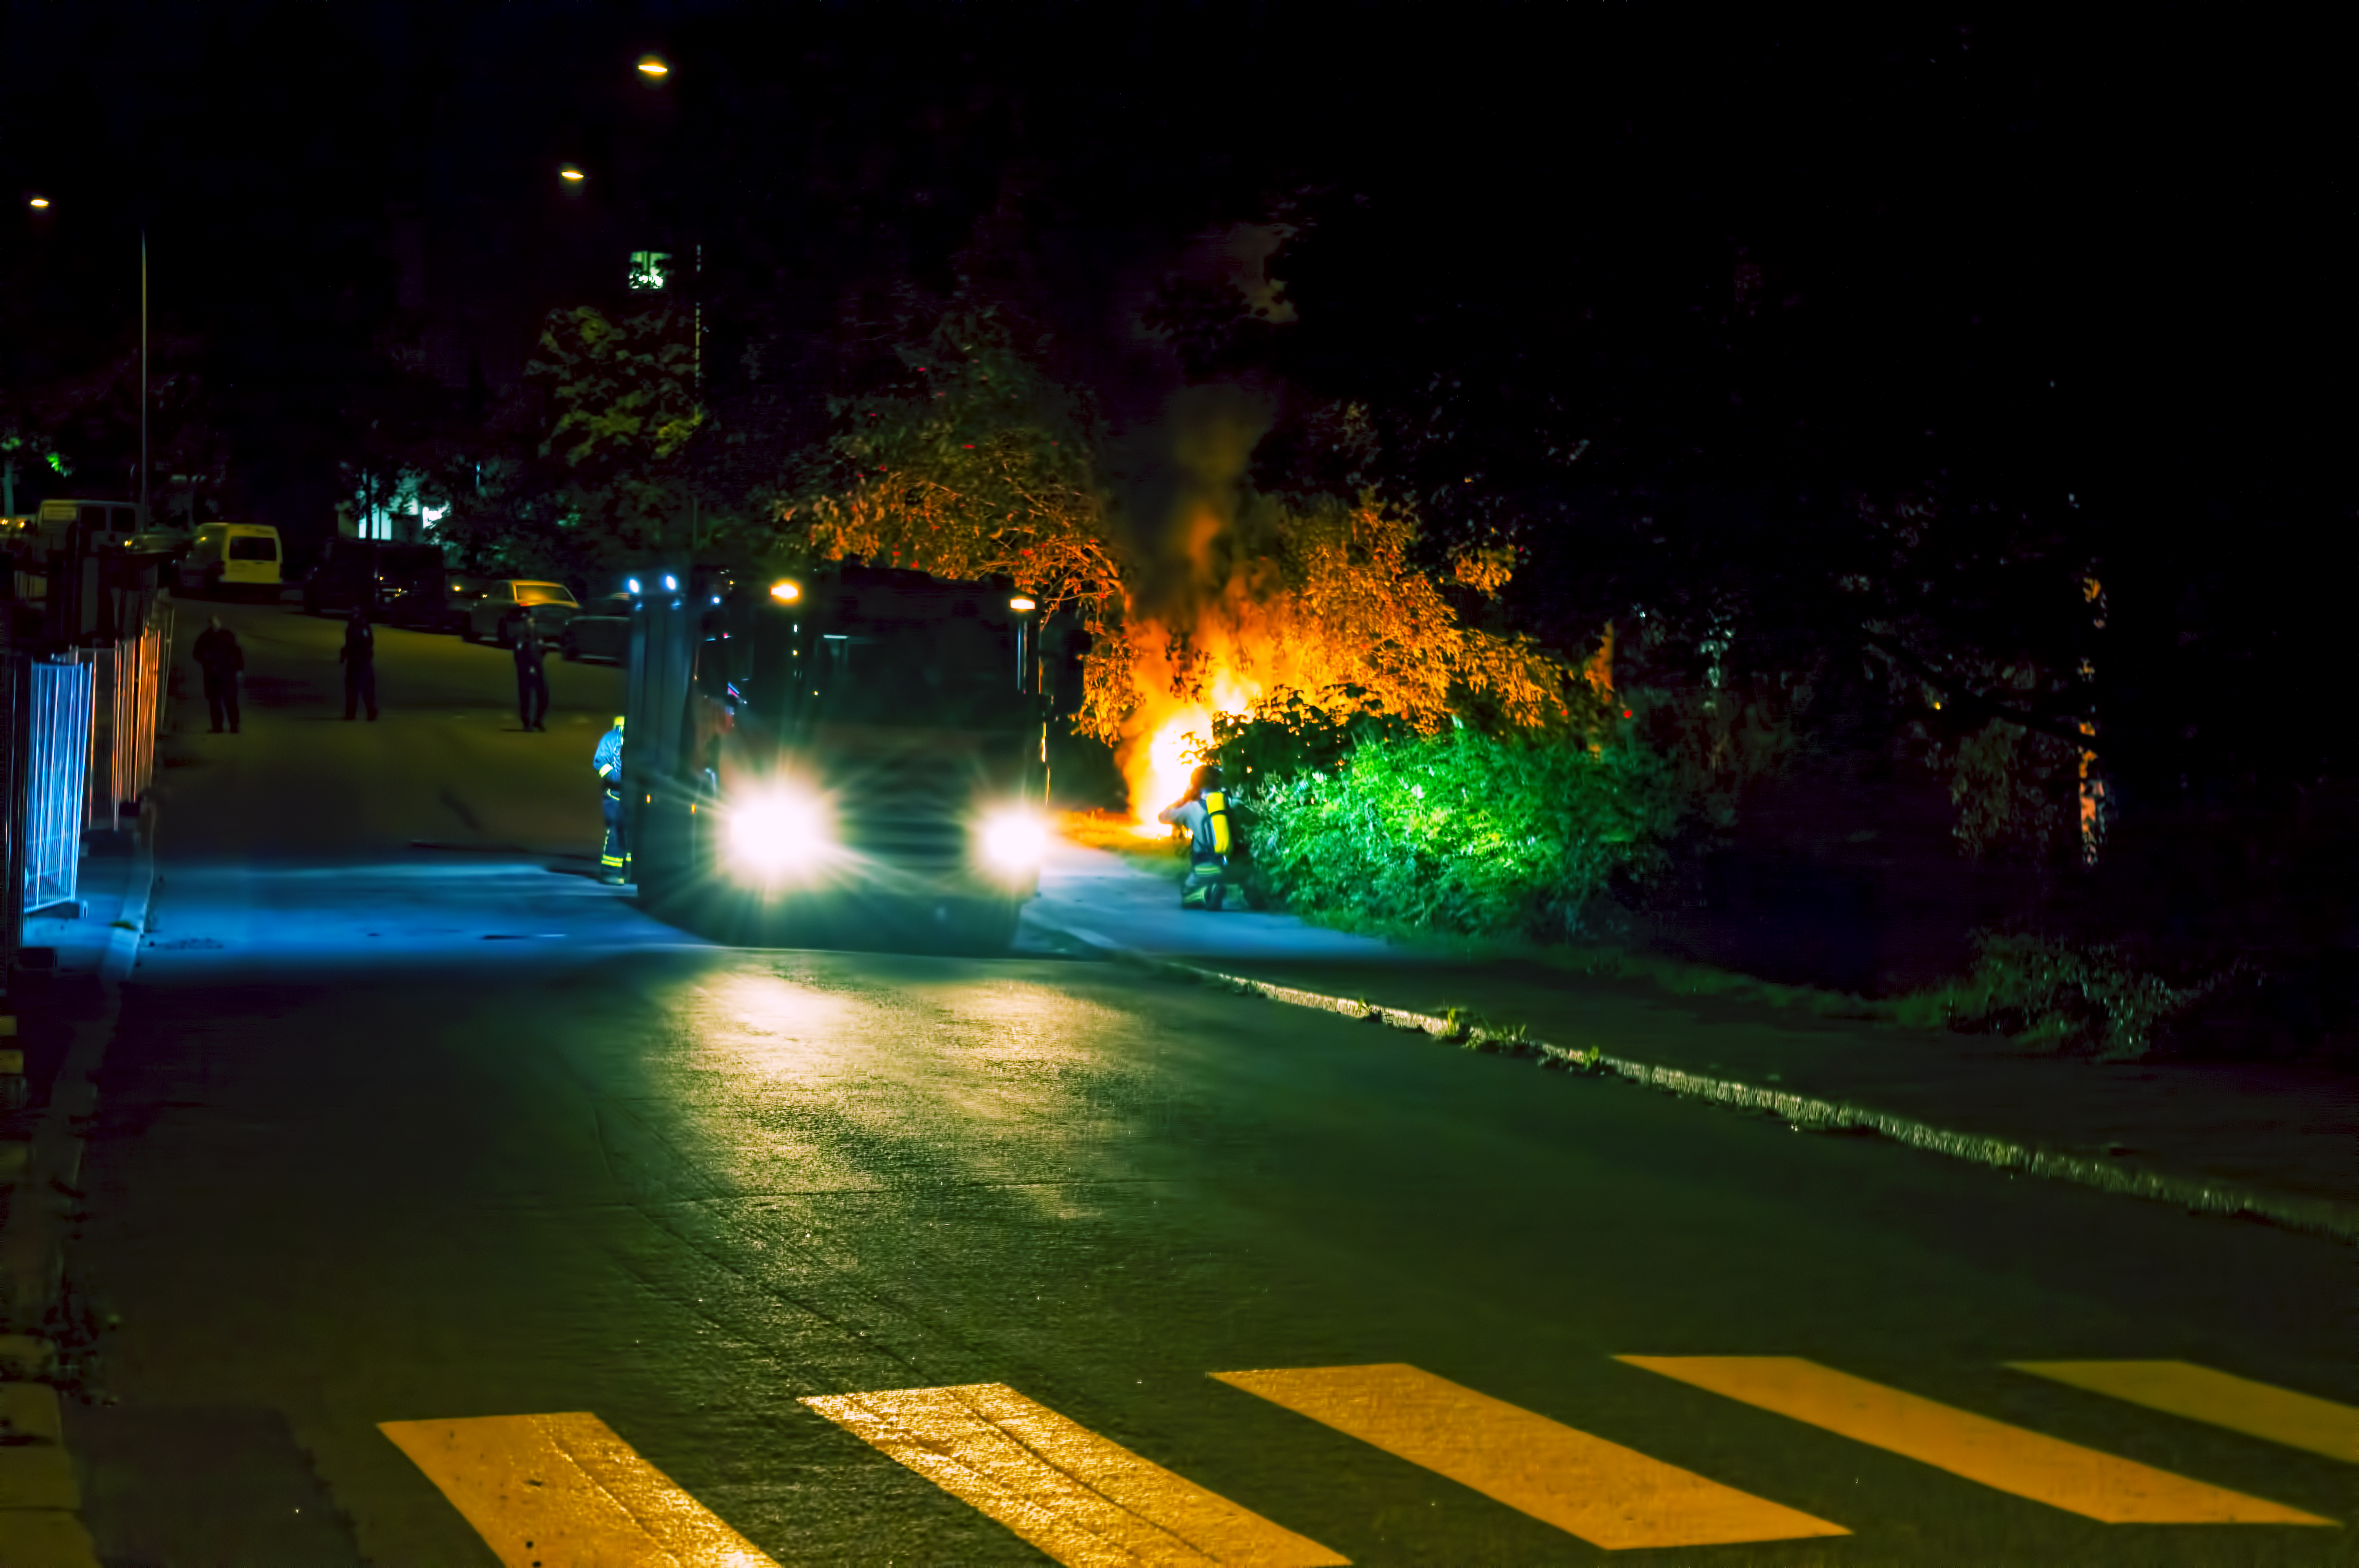
car, fire, nikon, cool image, burning, engine, police, finland, helsinki, d3200, cool photo, i, firefighters, firetruck, firemen, pihlajam ki